Clyne Castle

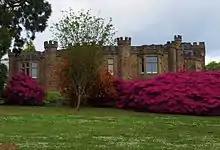
Clyne Castle

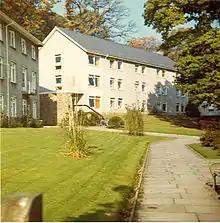
Clyne Castle men's hall blocks 1970

Clyne Castle is a Grade II*-listed building situated on a hill overlooking Swansea Bay, adjacent to the Clyne valley, near Blackpill, Swansea. Originally built in 1791 by a wealthy landowner it passed into the hands of the Vivian family and saw many distinguished guests over the years. Acquired by Swansea University in the 1950s, it was used as student accommodation. It has since become a block of apartments.